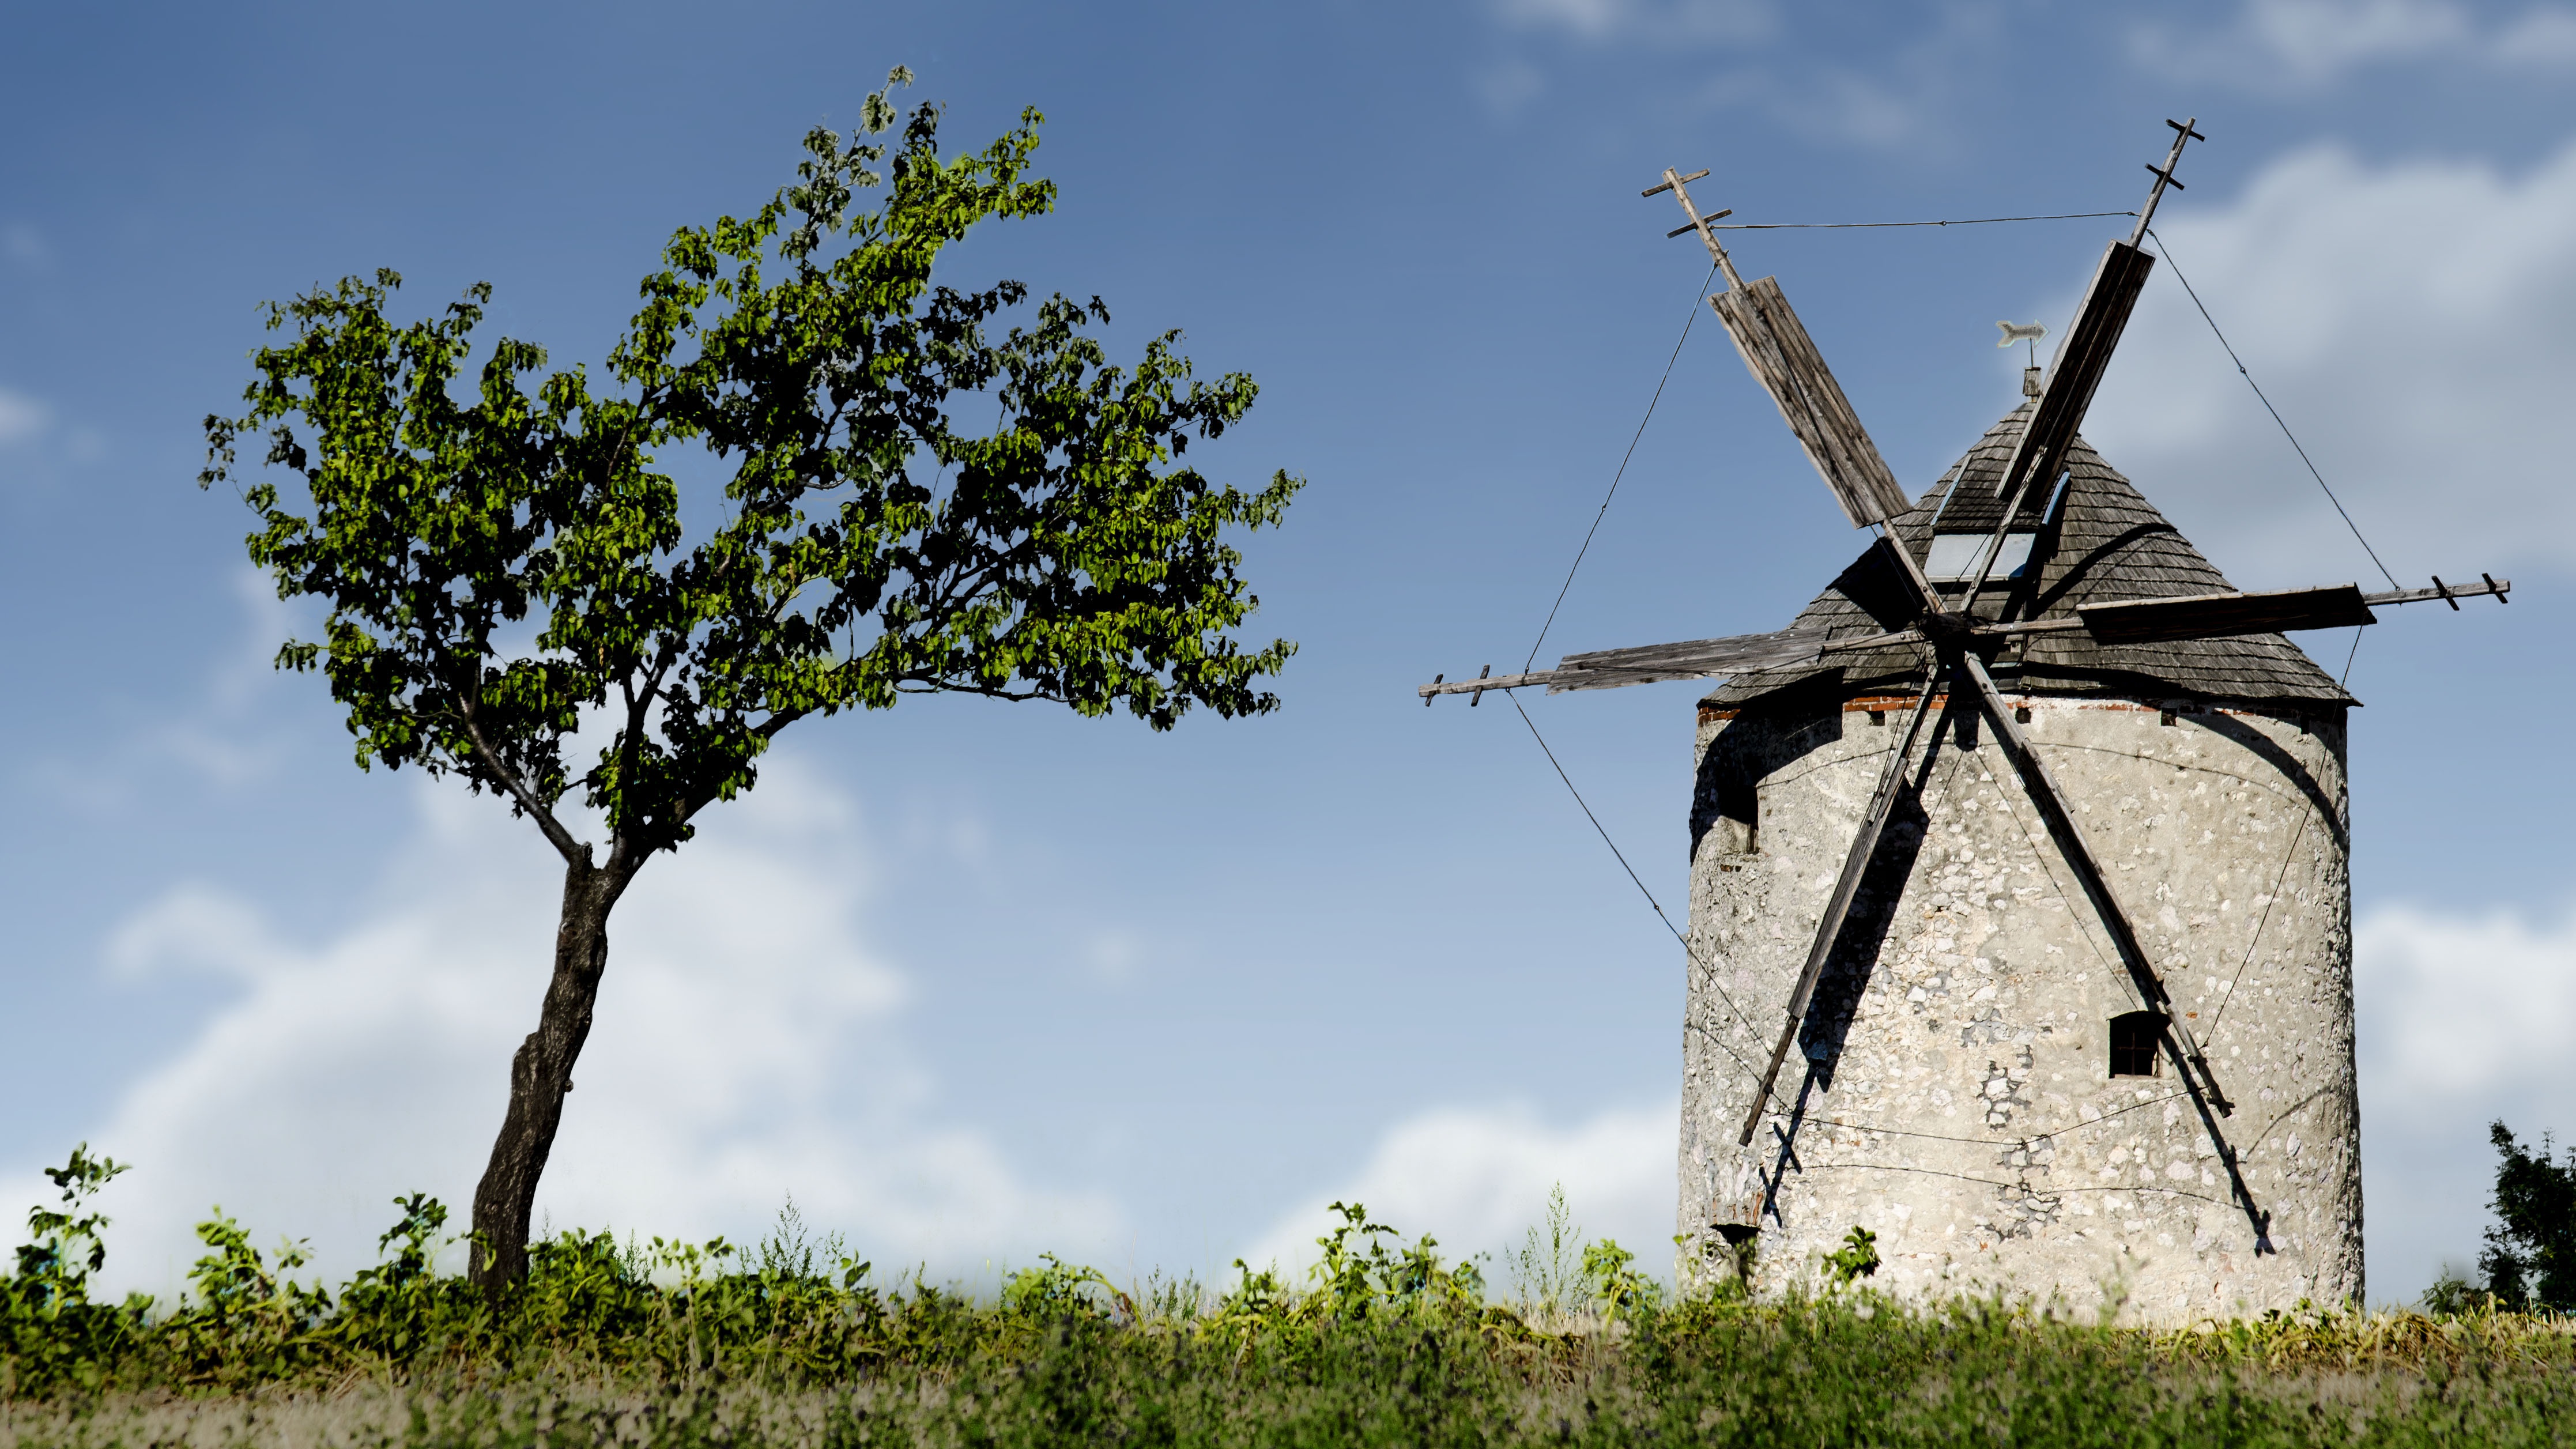
tree, prairie, windmill, wind, building, monument, machine, mill, rural area, old windmill, throughout the windmill, bakony mountain windmill, gabona rl